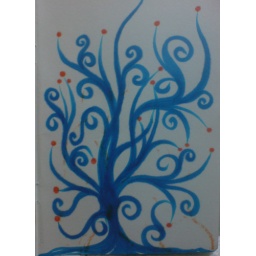
tree in blue